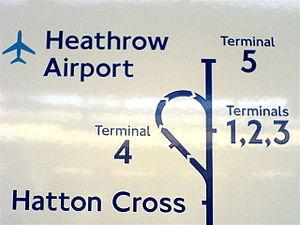
Hatton Cross est une station du métro de Londres.
Heathrow Terminal 5 est une station du métro de Londres. La station est sur la Piccadilly line et dessert le terminal nᵒ 5 de l'aéroport de Londres Heathrow.
Heathrow Terminal 4 est une station du métro de Londres. La station est sur la Piccadilly line en zone 5 et 6 et dessert le terminal nᵒ 4 de l'aéroport de Londres Heathrow.